María Talavera Broussé

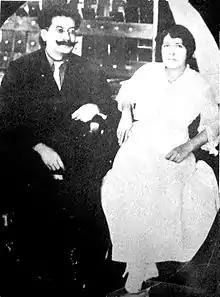
María Talavera Broussé (right) with Ricardo Flores Magón (left)

María Talavera Broussé (1867–1947, also known as María Broussé, María Talavera, or María B. Magón), was a Mexican-born activist who became one of the leaders of the Mexican Liberal Party in the United States. She is known for upholding unity within the party in the United States during gaps when fellow party members Ricardo Flores Magón and brother Enrique Flores Magón were in prison.